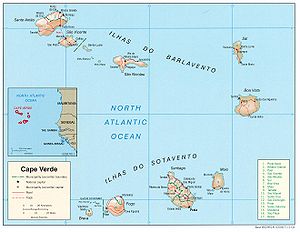
Barlavento
Detaljeret kort over Kap Verde
Barlavento er Kap Verdes nordlige øgruppe.